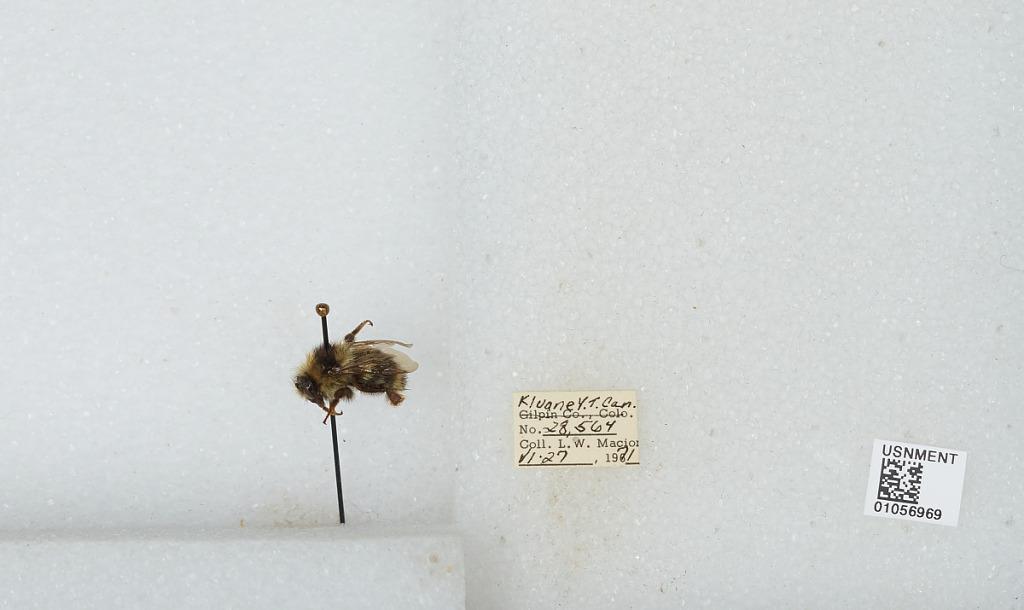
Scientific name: Bombus bifarius nearcticus
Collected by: L. Macior
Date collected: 1971-6-27
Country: Canada
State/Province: Yukon Territory
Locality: Kluane
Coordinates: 60.75, -139.5